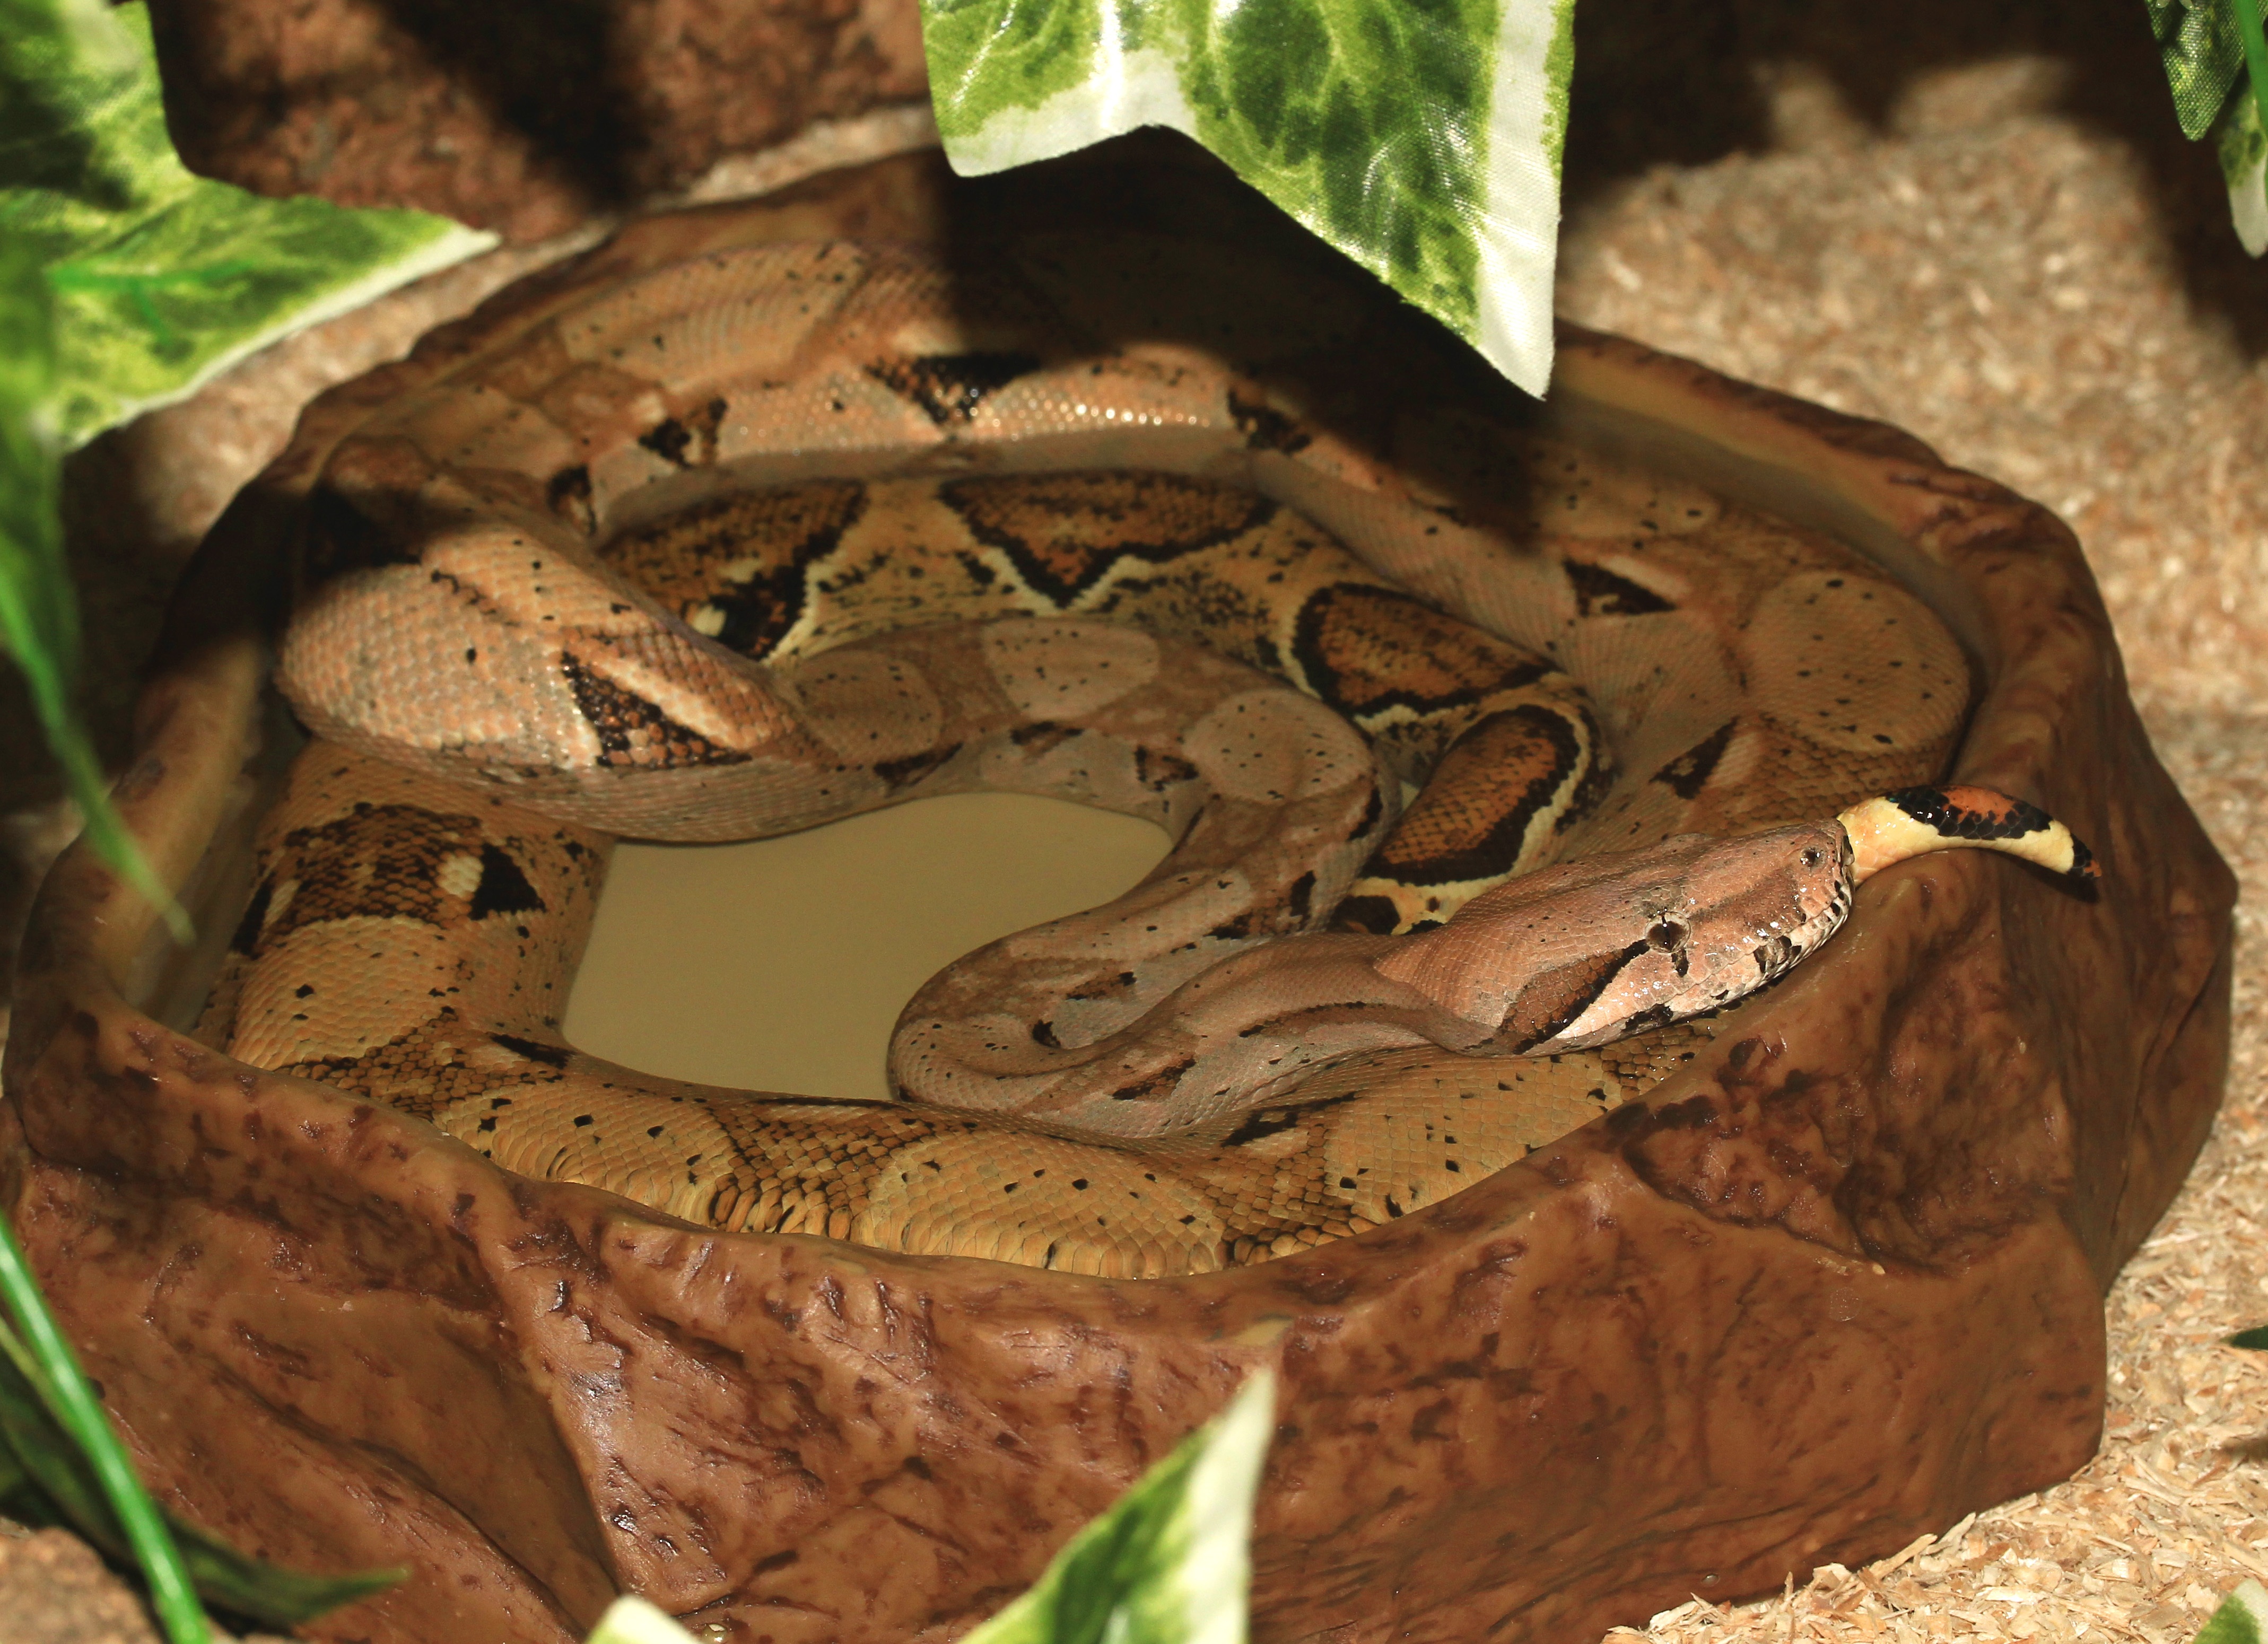
animal, swim, reptile, close, fauna, head, lurking, snake, vertebrate, terrarium, boa, mouse hunter, boa constrictor imperator, emperor snake, red tailed boa, boa constrictor, scaled reptile, boas